New York University Institute of Fine Arts

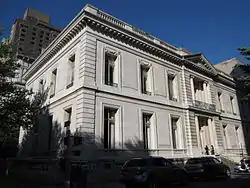
The Institute of Fine Arts is housed in the James B. Duke House

Art history became a dedicated field of study at New York University in 1922, when the young scholar-architect Fiske Kimball was appointed the Morse Professor of the Literature of Arts and Design. In 1932, NYU's graduate program in art history moved to the Upper East Side in order to teach in the collections of the Metropolitan Museum of Art. In 1936, the Graduate Department moved to the second floor of the Carlyle Hotel on Madison Avenue.